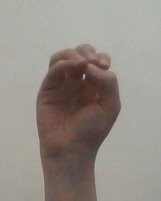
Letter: ha